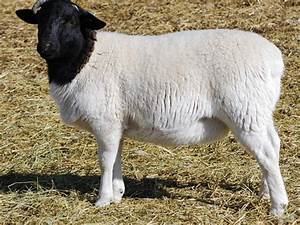
Label: sheep